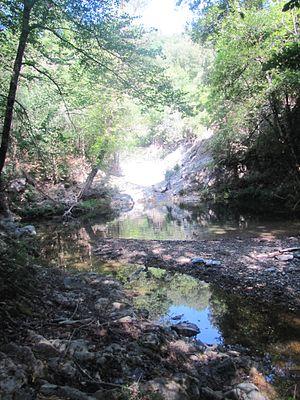
en dessous du village de Pietraserena par le sentier devant l'église
Pietraserena est une commune française située dans la circonscription départementale de la Haute-Corse et le territoire de la collectivité de Corse. Elle appartient à l'ancienne piève de Rogna.
Le Corsiglièse est une rivière française du département Haute-Corse de la région Corse et un affluent rive gauche du fleuve le Tavignano.